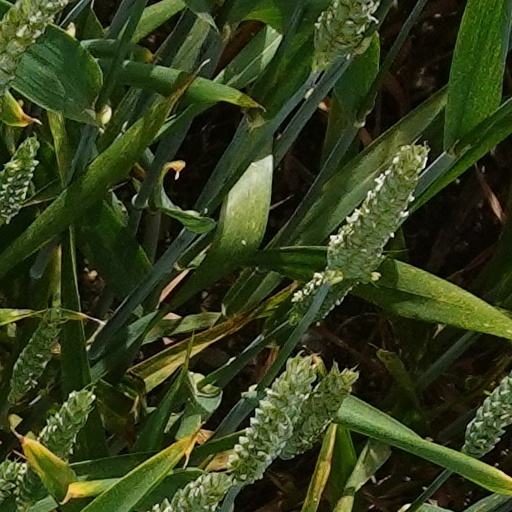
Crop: wheat